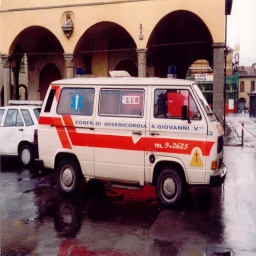
Label: ambulance